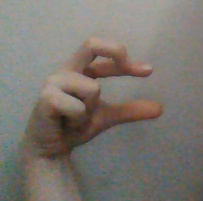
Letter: thal